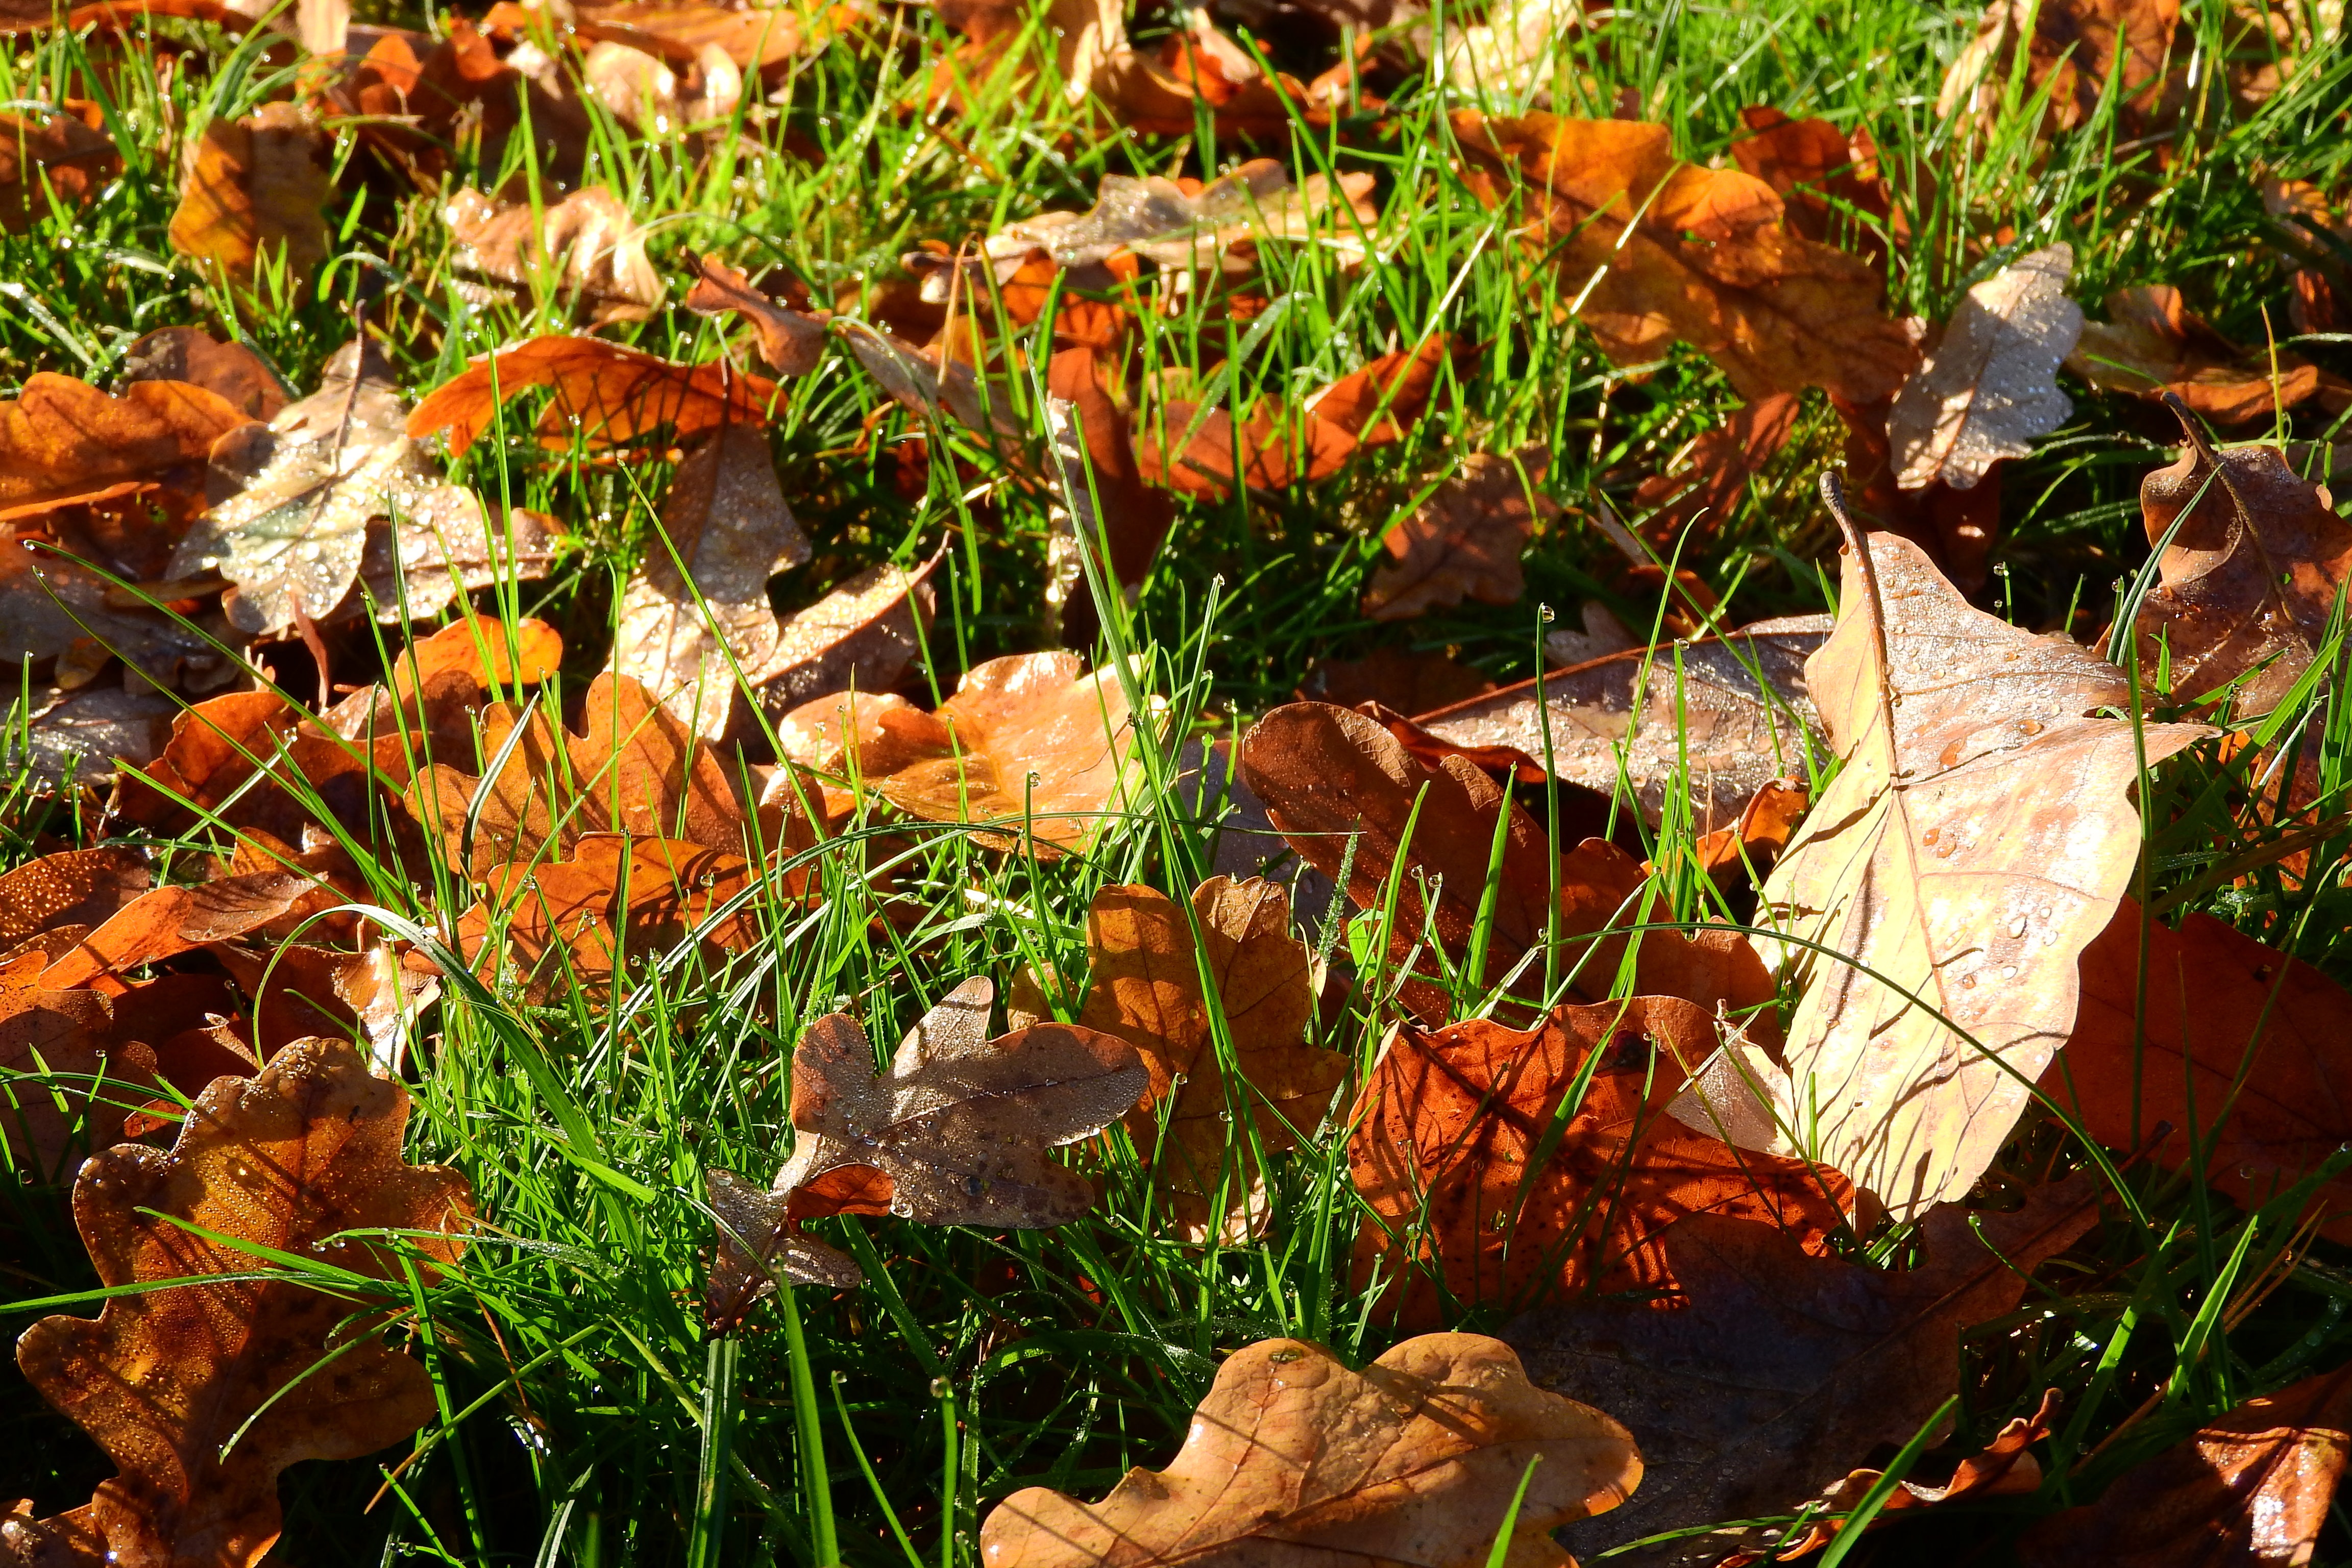
tree, grass, plant, leaf, flower, pond, jungle, autumn, botany, garden, flora, season, colors, woodland, autumn colors, autumn leaves, dry leaves, oak leaves, fallen leaves, golden autumn, flowering plant, land plant